Las Tejerías

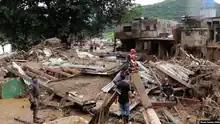
Damage caused in the aftermath of the landslide on October 8, 2022.

On the night of October 8, 2022, the Los Patos stream overflowed due to heavy rainfall caused by Hurricane Julia, causing a landslide. The next day, 43 dead and more than 50 missing were officially confirmed. The president of Venezuela Nicolás Maduro decreed three days of mourning as a result of the tragedy. Delcy Rodríguez, the executive vice president of Venezuela, visited the site to evaluate and organize teams to care for those affected.